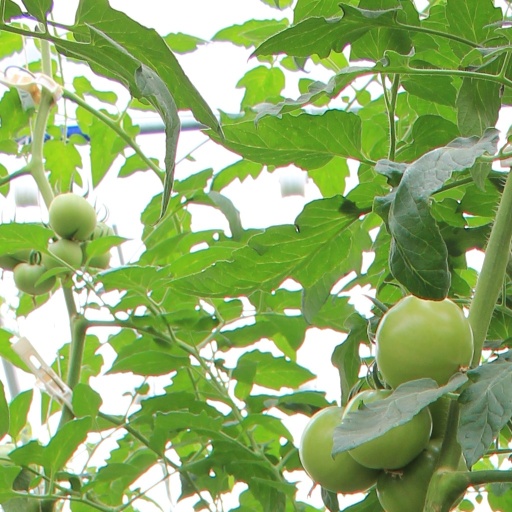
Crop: tomato